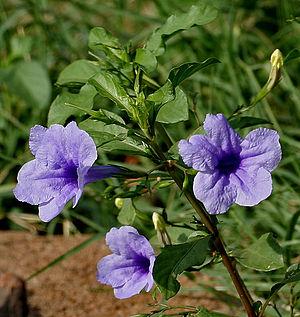
La ruellie tubéreuse est une espèce de plantes herbacées à fleurs de la famille des Acanthaceae, originaire d'Amérique tropicale. Très commune dans les Antilles françaises, elle y est connue sous le nom de patate-chandelier en Guadeloupe et d'ipéca bâtard en Martinique.